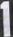
Number: 1